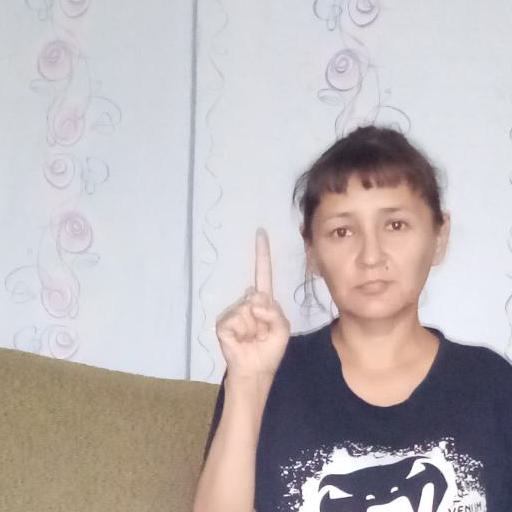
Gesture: one